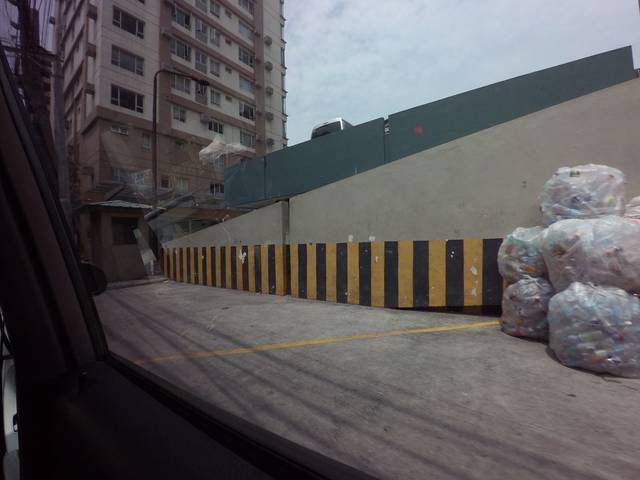
Region: Philippines
Coordinates: 14.576, 120.981